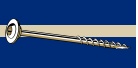
Midwest Fastener SaberDrive Lag Screws Tan 5/16" x 3-1/2"
Brand: Midwest Fastener
Category: Hardware > Hardware Accessories > Hardware Fasteners > Screws > Lag Screws